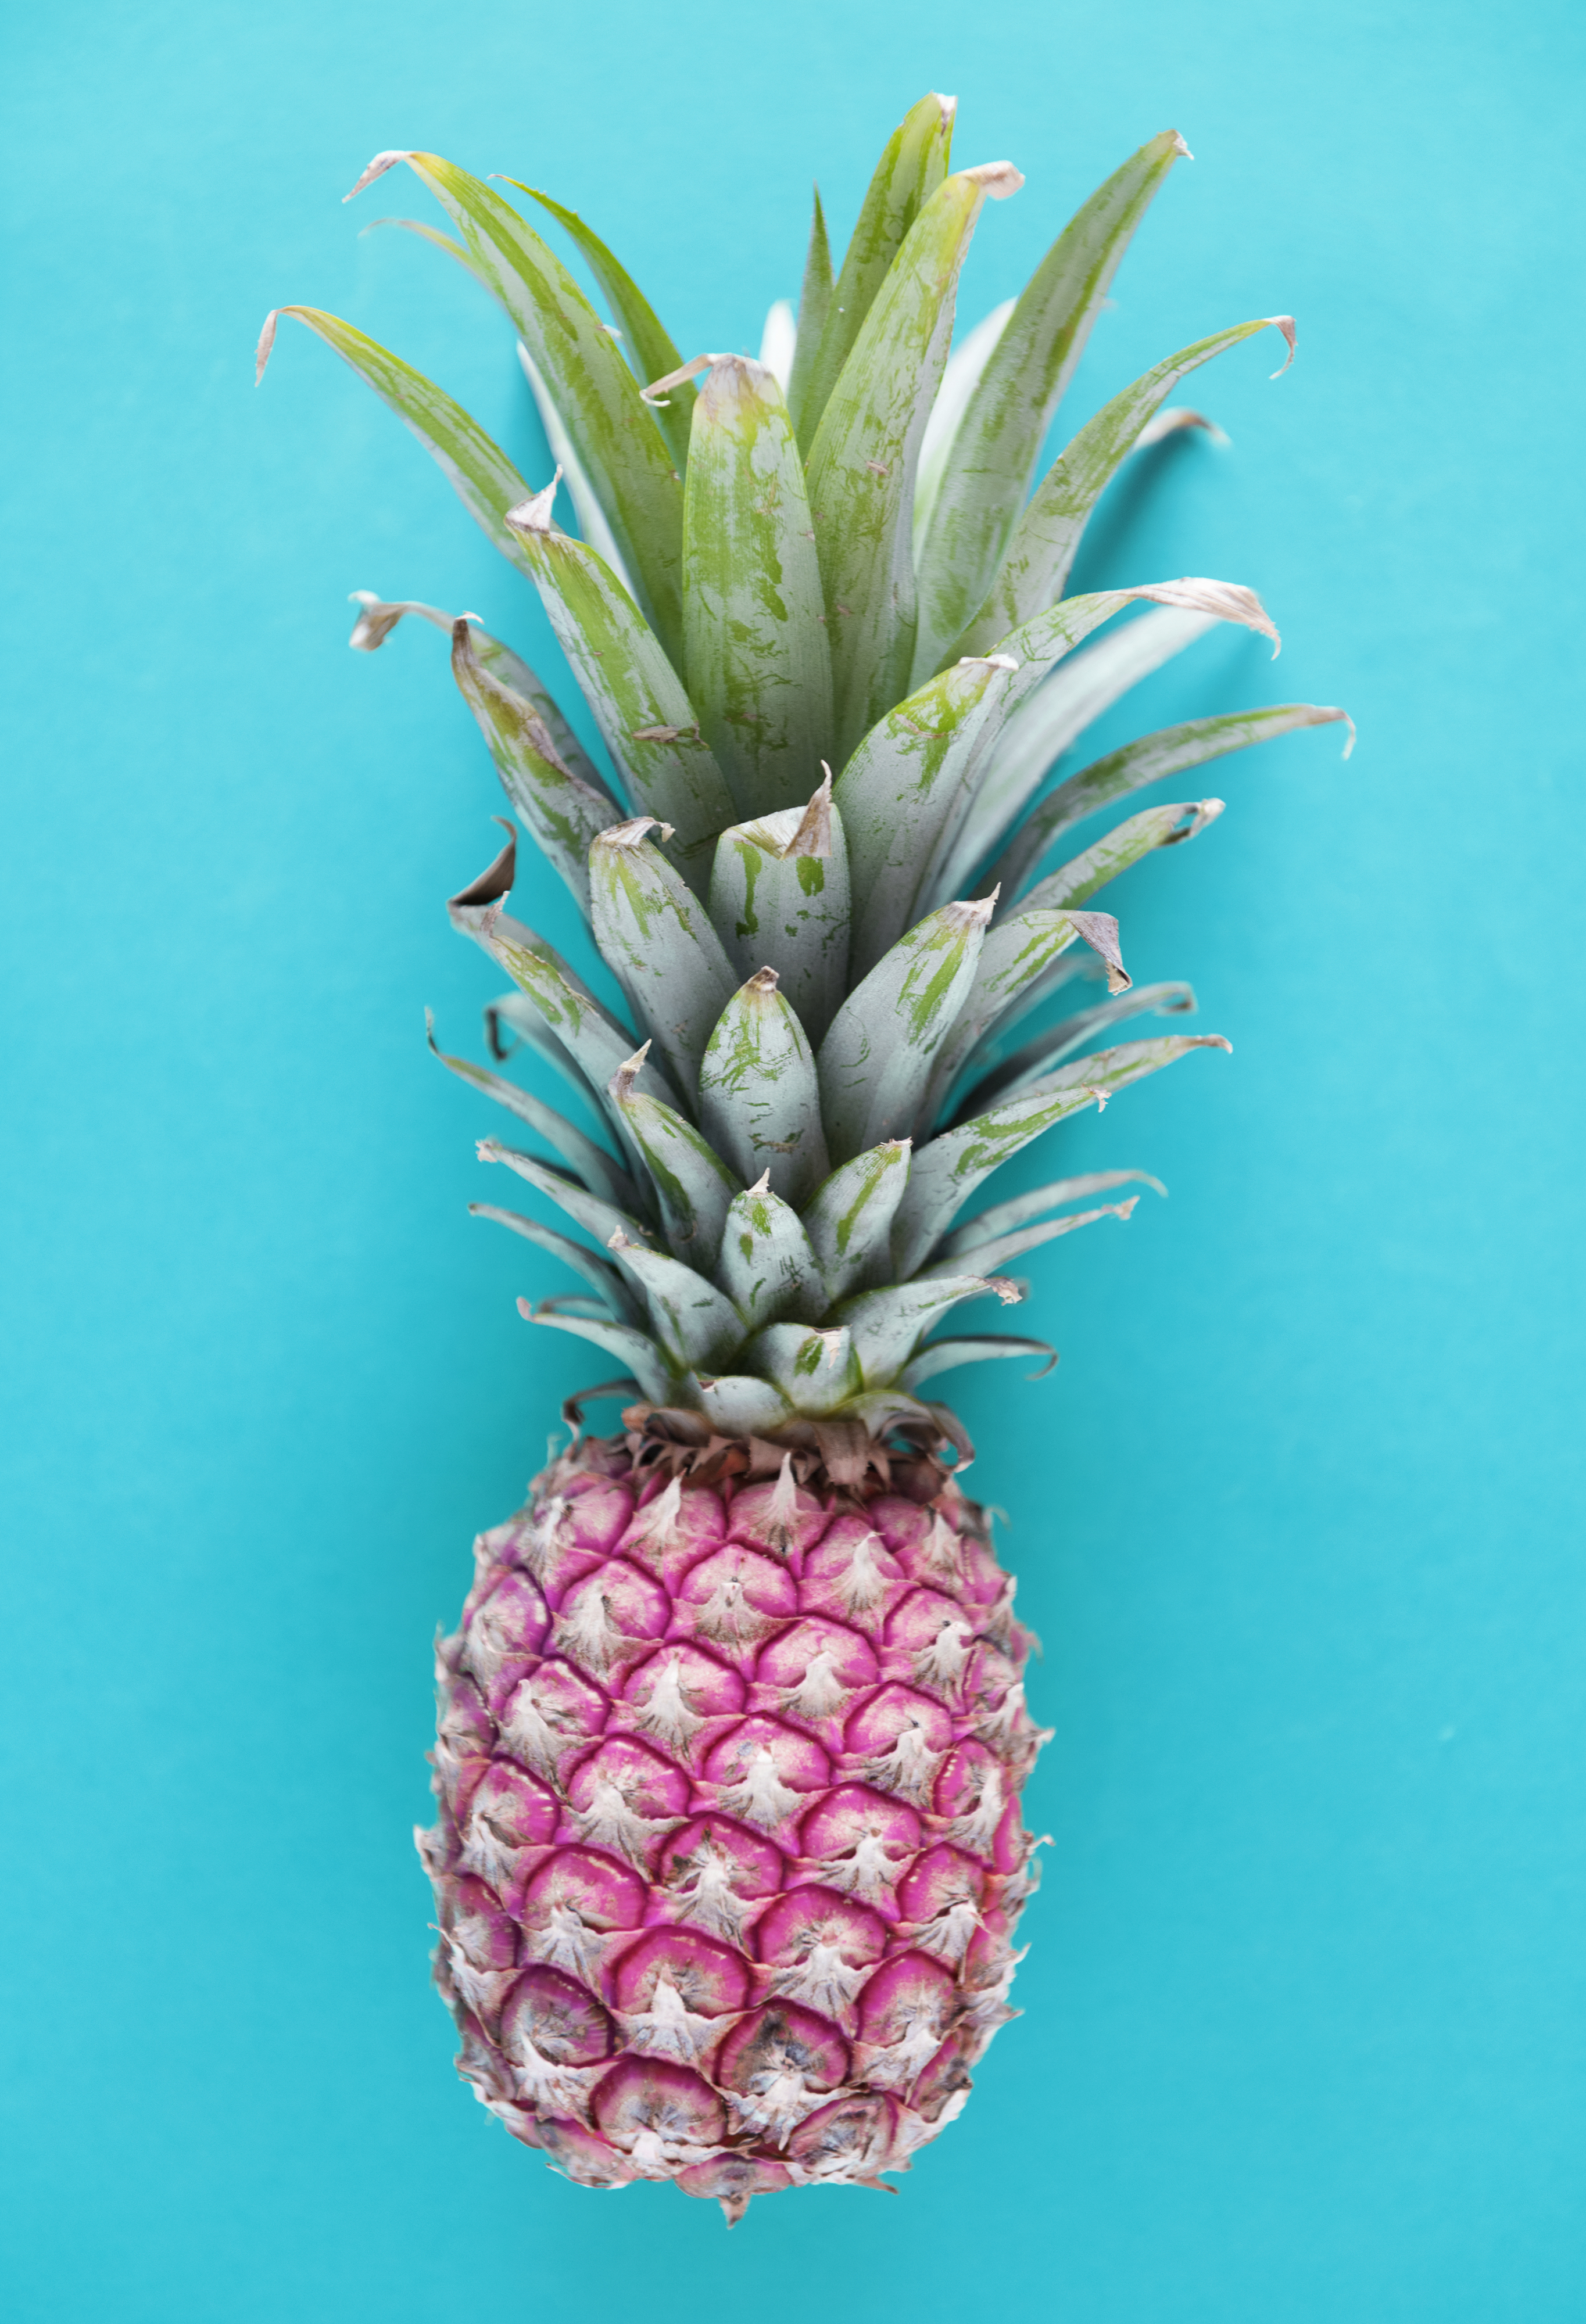
aerial, background, blue background, colorful, delicious, dessert, diet, energy, flat lay, flatlay, food, fresh, freshness, fruit, healthy, ingredient, isolated, juicy, natural, nature, nutrition, nutritious, organic, pattern, pineapple, raw, refreshment, ripe, season, seasonal, slice, summer, summertime, sweet, taste, tasty, texture, textured, tropical, tropics, vitamin, wallpaper, yummy, ananas, plant, produce, bromeliaceae